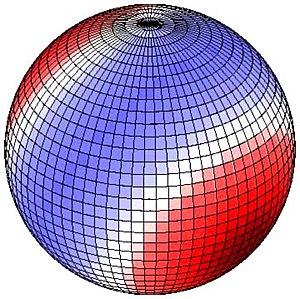
La marée terrestre est l'expression de la force de marée sur la Terre solide. Elle est due comme pour les marées océaniques, aux forces de gravitation de la Lune et du Soleil. L'amplitude de la marée terrestre, mesurée par satellite, peut dépasser le mètre.